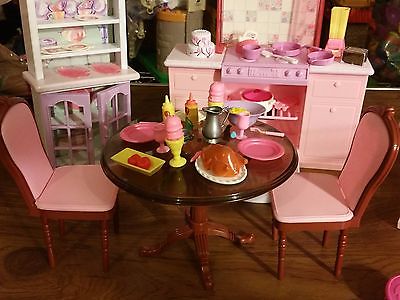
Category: cabinet